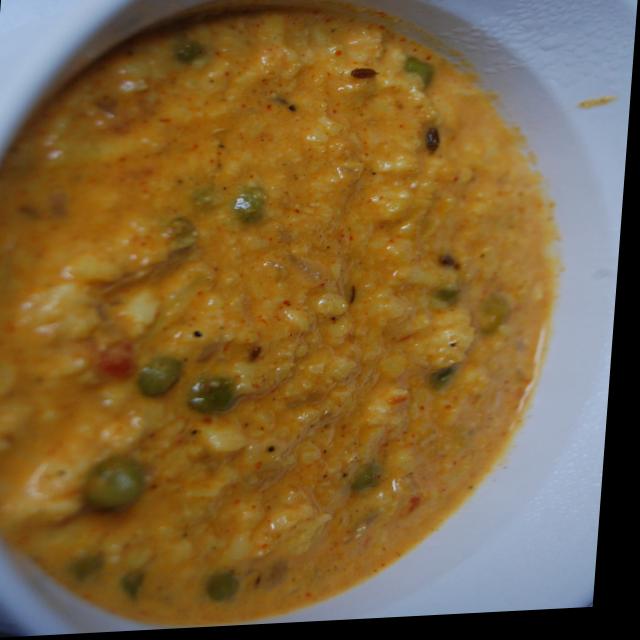
Dish: shahi_paneer